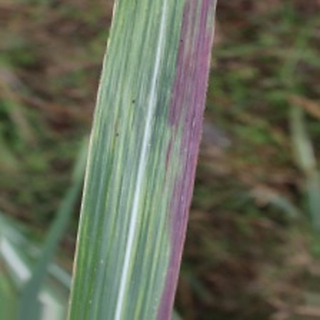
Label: sugarcane_bacterial_blight